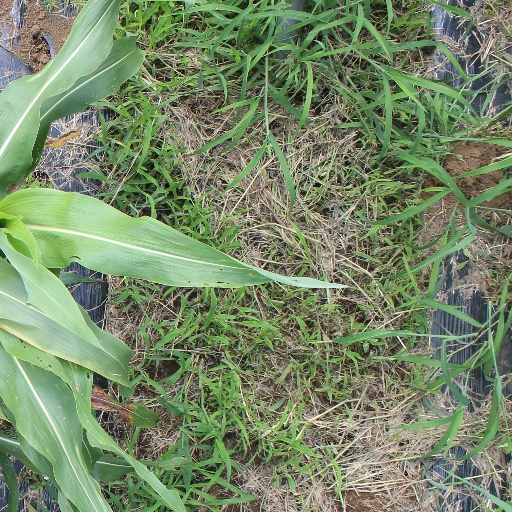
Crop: sorghum